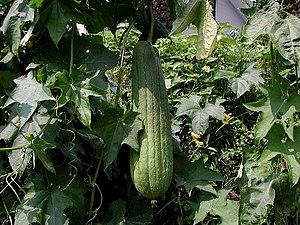
La cuisine thaïlandaise, bien que semblable en certains points avec celle de ses voisins chinois, indiens et birmans, se démarque par des saveurs et ingrédients originaux : curry, menthe, citronnelle, coriandre, basilic rouge. Pimentée à l'excès pour le palais occidental et presque toujours accompagnée de nuoc mam, elle rencontre un succès international croissant. Voici donc une liste des ingrédients utilisés en cuisine thaïlandaise.
Luffa est un genre de la famille des Cucurbitaceae. Les espèces sont généralement nommées Loofah, Loufah.
La courge éponge est une plante grimpante de la famille des Cucurbitaceae. On trouve cette courge couramment en Orient et sur tous les marchés d'outre-mer.